Carcassonne (video game)

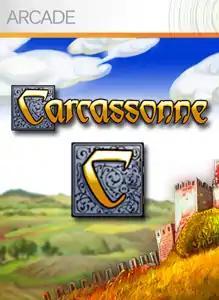

Carcassonne is a 2007 turn-based strategy video game based on the board game of the same name. It was designed by Klaus-Jürgen Wrede for the Xbox 360, published by Vivendi Games under their Sierra Online subsidiary, and developed by Sierra Online Seattle, formally known as Secret Lair Studios. The Xbox 360 game was released on June 27, 2007, and is the second designer board game to be released on Xbox Live Arcade, the first being "Catan".